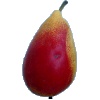
Label: Pear 2